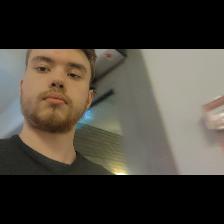
Label: Human